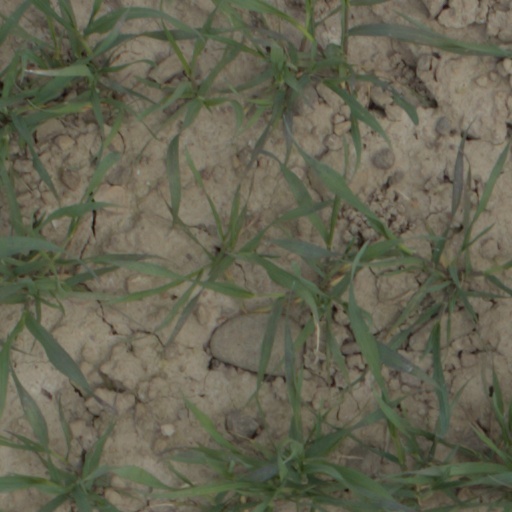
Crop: wheat